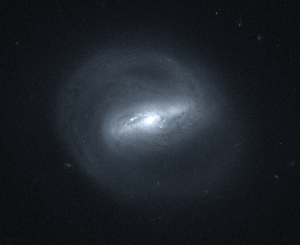
NGC 4253 est une galaxie spirale barrée située dans la constellation de la Chevelure de Bérénice à environ 177 millions d'années-lumière. NGC 4253 a été découvert l'astronome germano-britannique William Herschel en 1788.